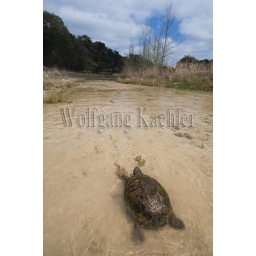
Usa, texas, hill country near hunt, red-eared turtle in river